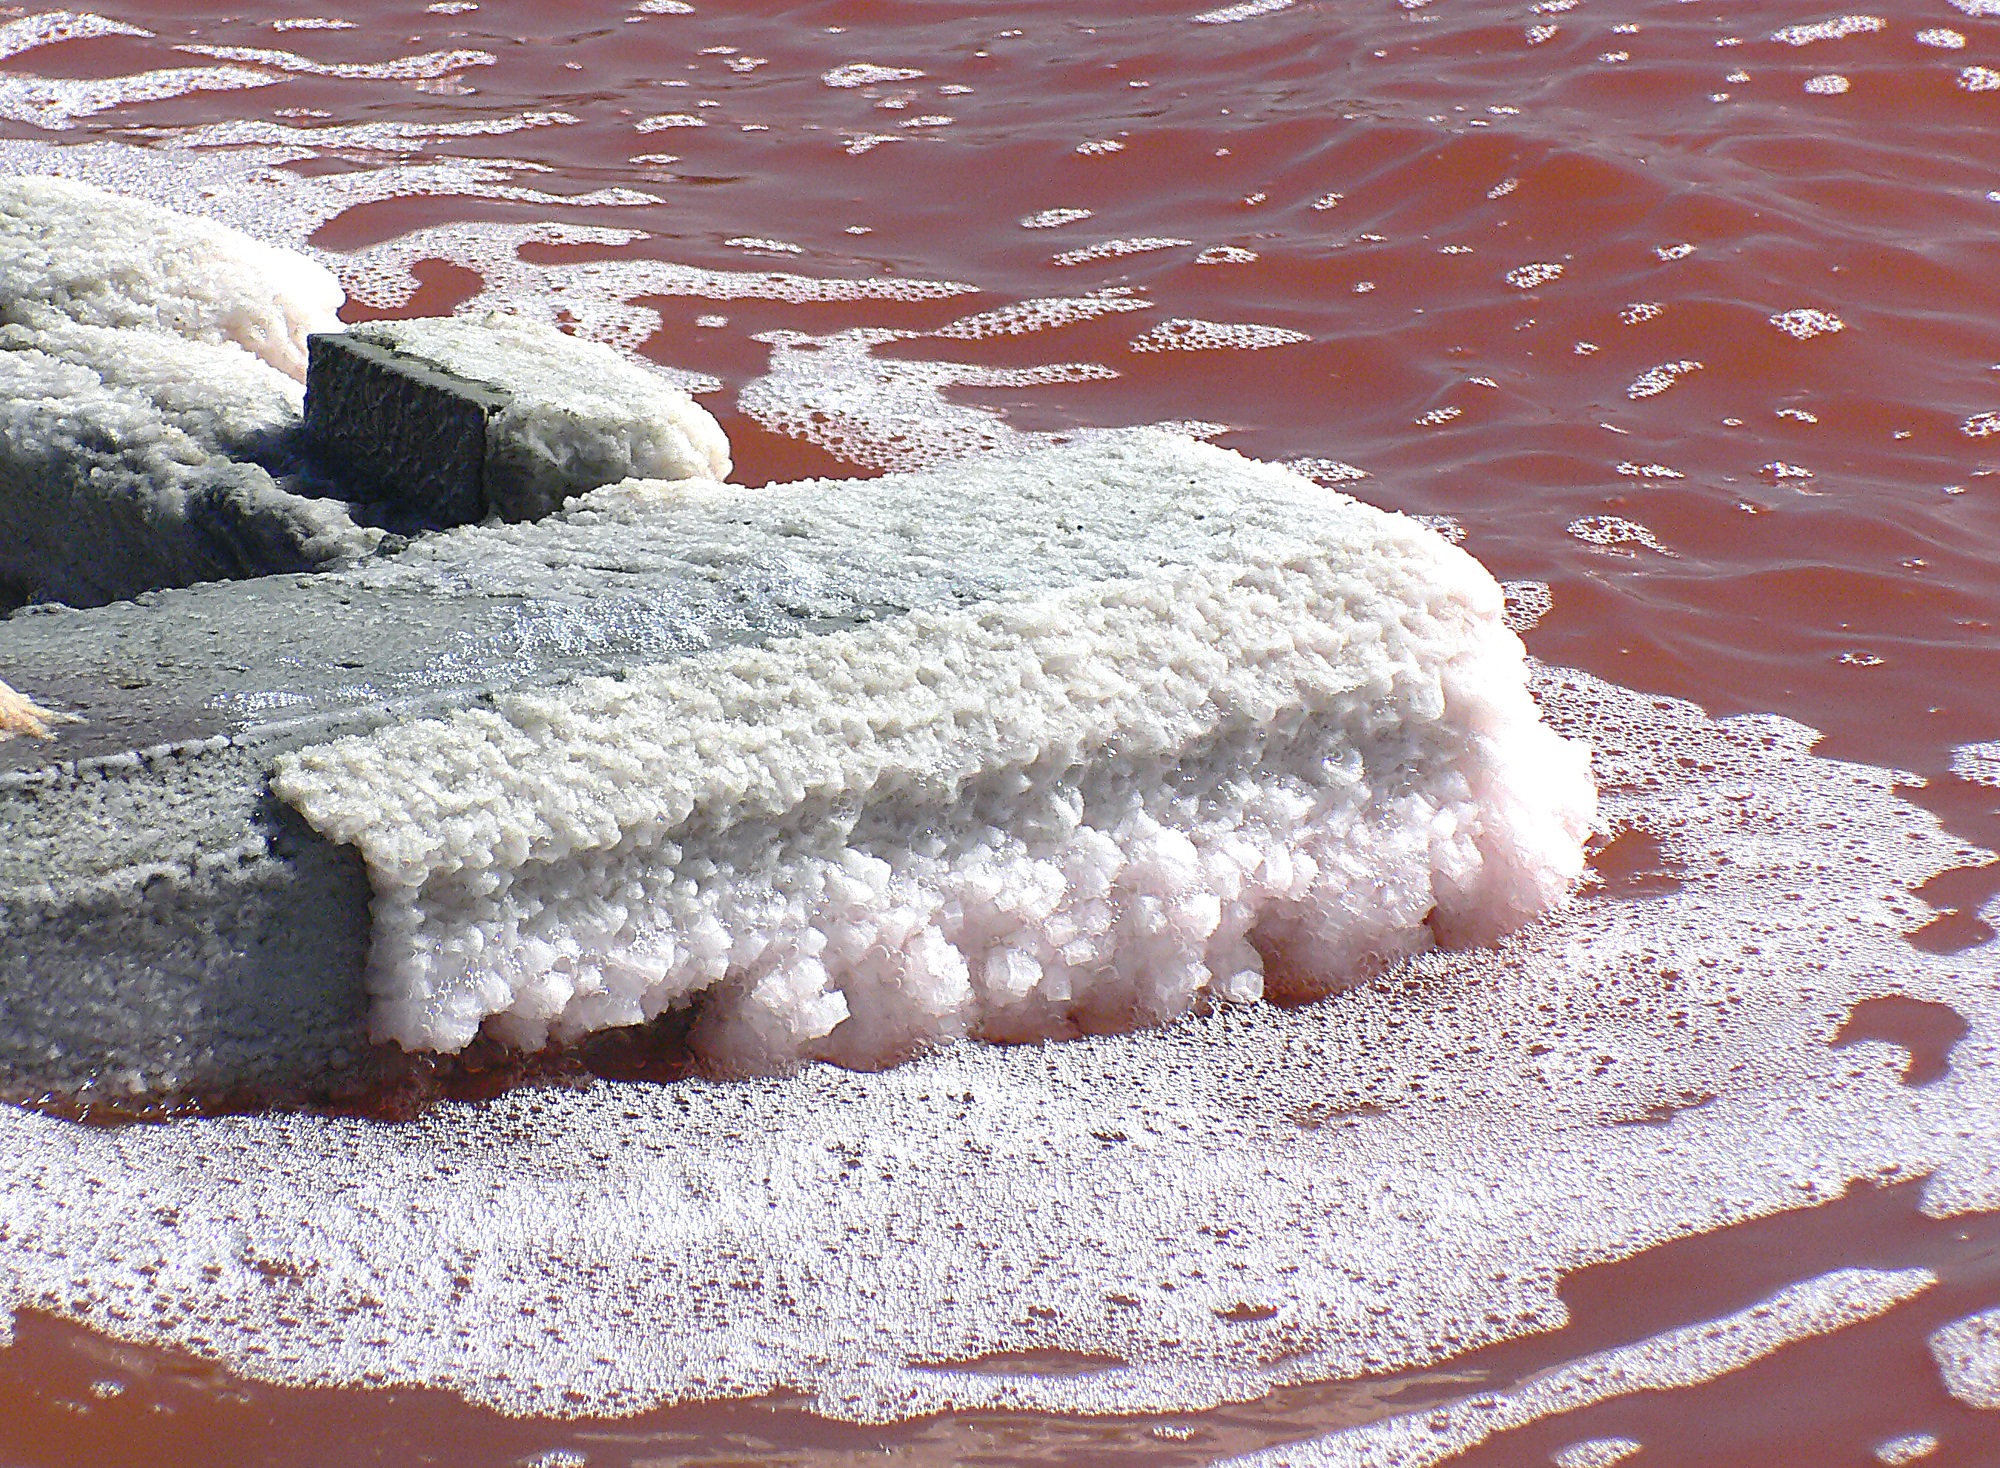
frost, food, dessert, cuisine, material, icing, newzealand, calcium, calciumsulphate, saltworks, solarsalt, redsea, seasalt, malbrough, grassmeresaltworks, magnesium, crystallisationponds, iodisedsalt, sodiumchloride, commonsalt, torte